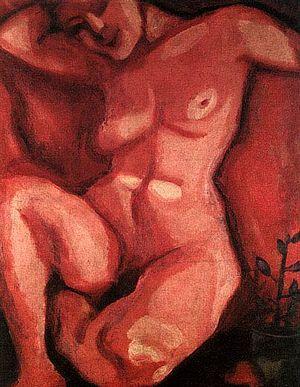
L’École artistique de Vitebsk - fut la première école artistique de Biélorussie. Ouverte à Vitebsk en 1897 dans l'atelier du peintre Iouri Pen, elle a vu passer à sa direction : Iouri Pen, Marc Chagall, Kasimir Malevitch et, comme élève ou professeur dans ses murs : notamment Lissitzky, Zadkine ; comme groupe d'artistes : les UNOVIS ; comme mouvement : le suprématisme de Malevitch. Ceci sur une période s'étendant sur 26 ans, de 1897 à 1923. Cette école a apporté une contribution significative à la fois à l'avant-garde russe, à l'art juif et à l'art mondial.